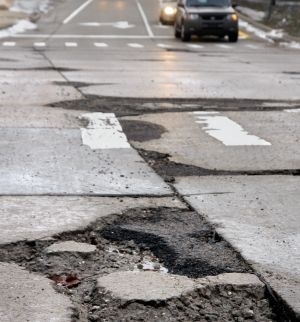
Texture: potholed